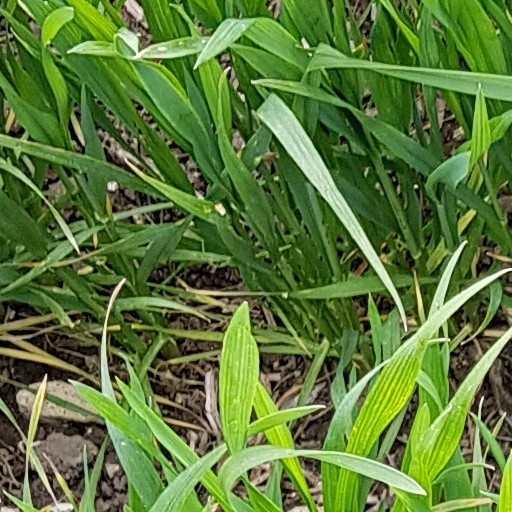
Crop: wheat